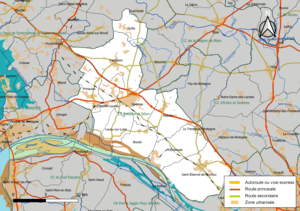
Carte géographique de la Communauté de communes Estuaire et Sillon, département de la Loire-Atlantique, France. Composition au 1er janvier 2019.
Estuaire et Sillon est une communauté de communes française, issue de la fusion au 1ᵉʳ janvier 2017 de Loire et Sillon et de Cœur d'Estuaire, dans le département de la Loire-Atlantique et la région Pays de la Loire. Elle est membre du pôle métropolitain Nantes - Saint-Nazaire.